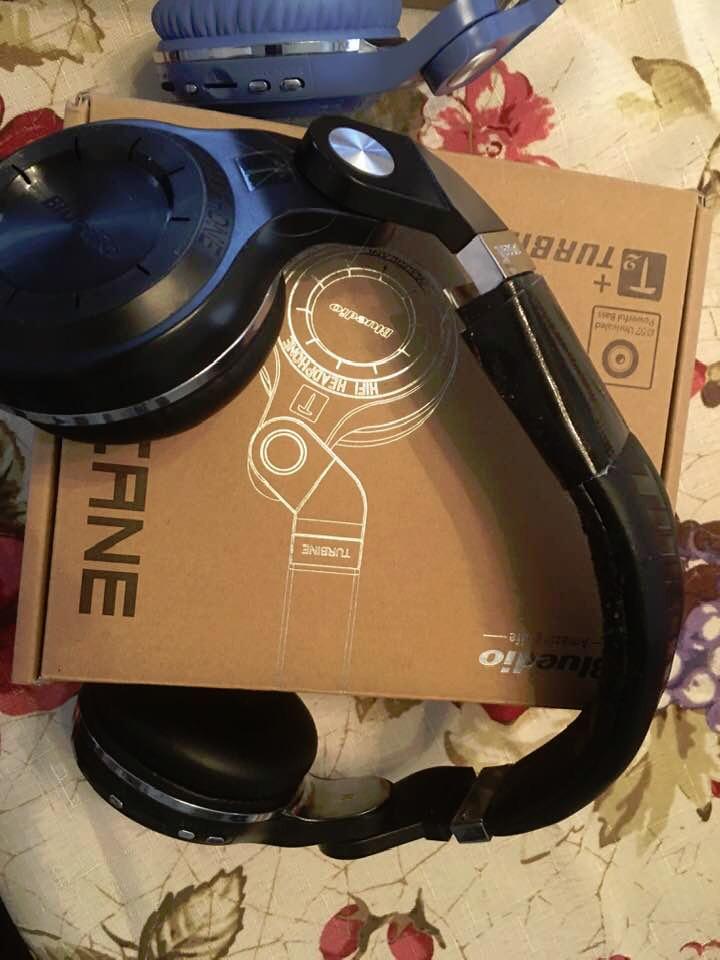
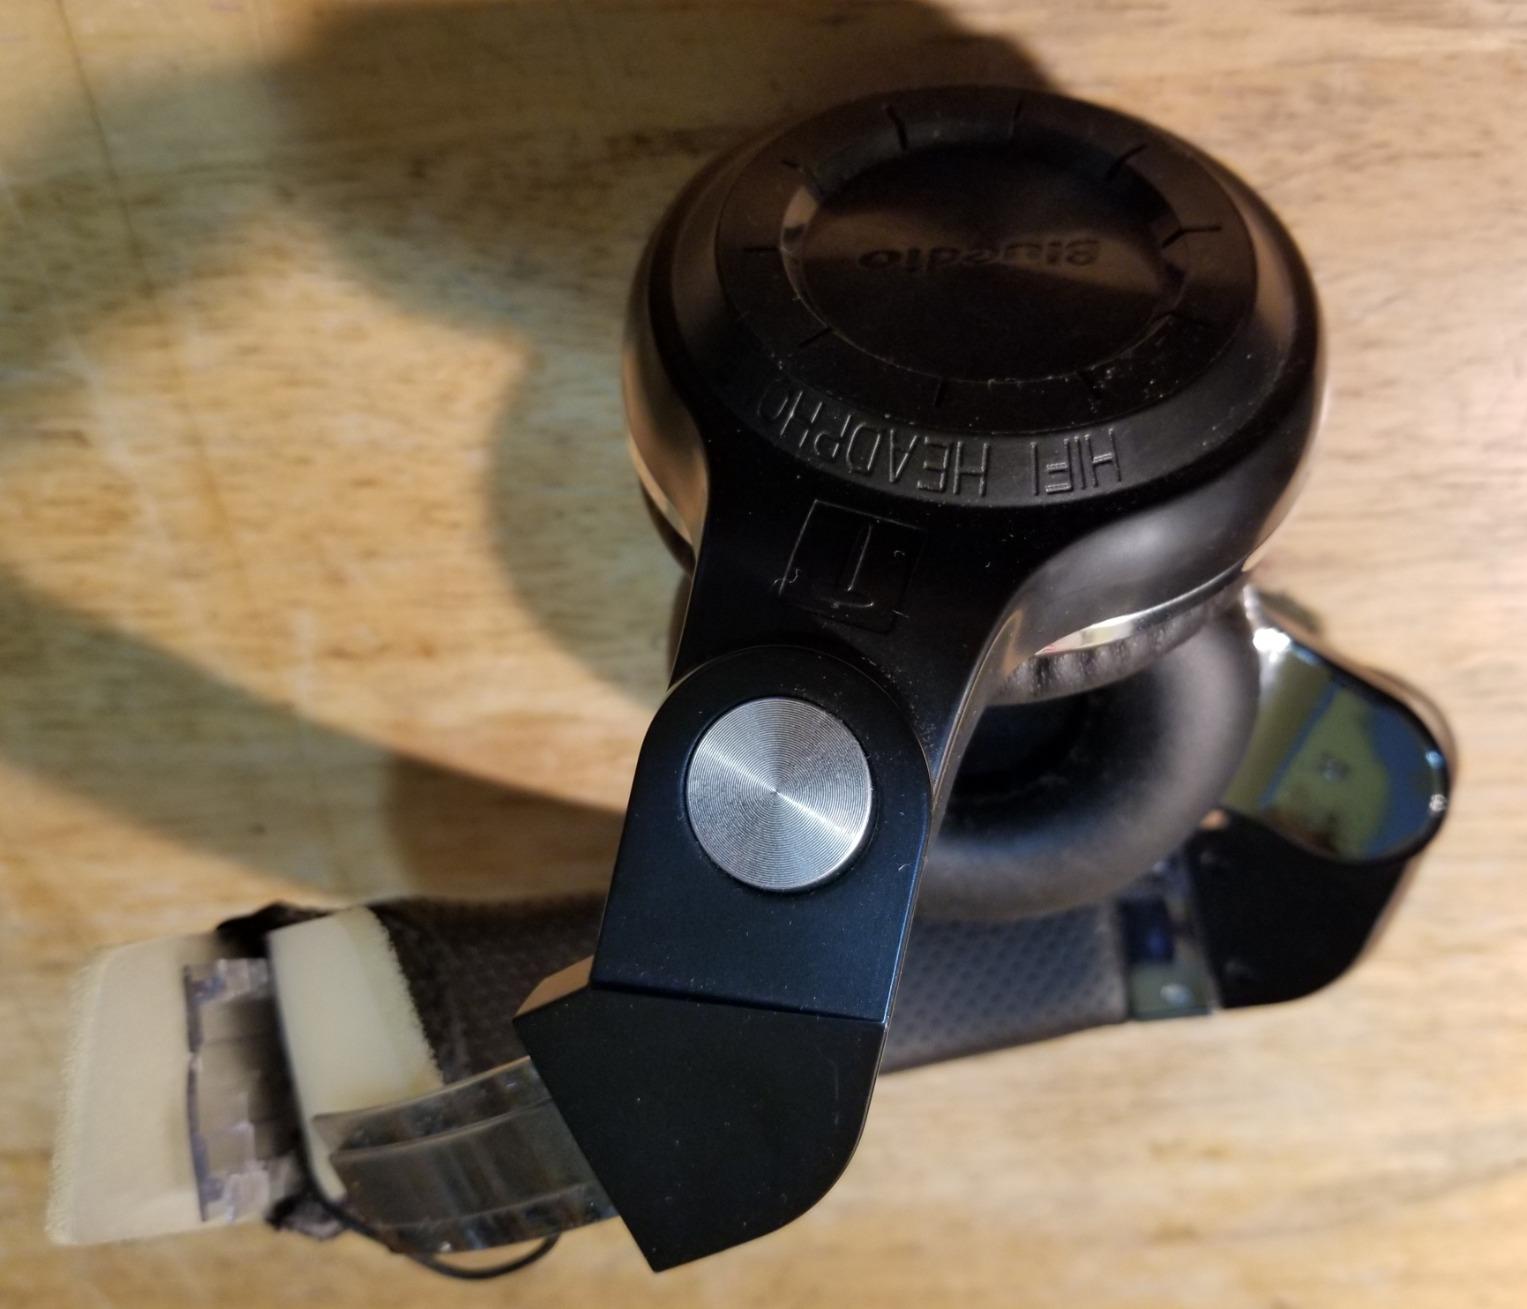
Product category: headphones
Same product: yes